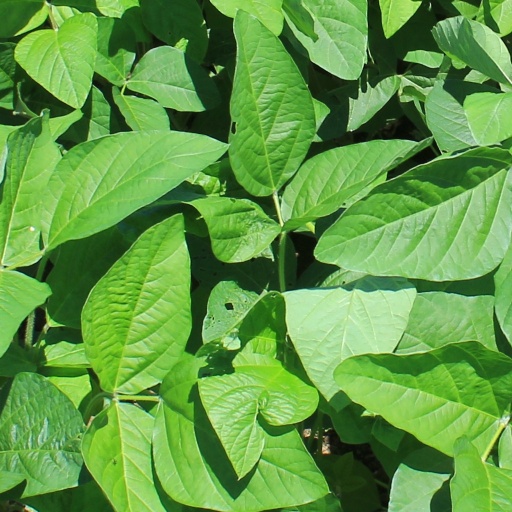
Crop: soybean